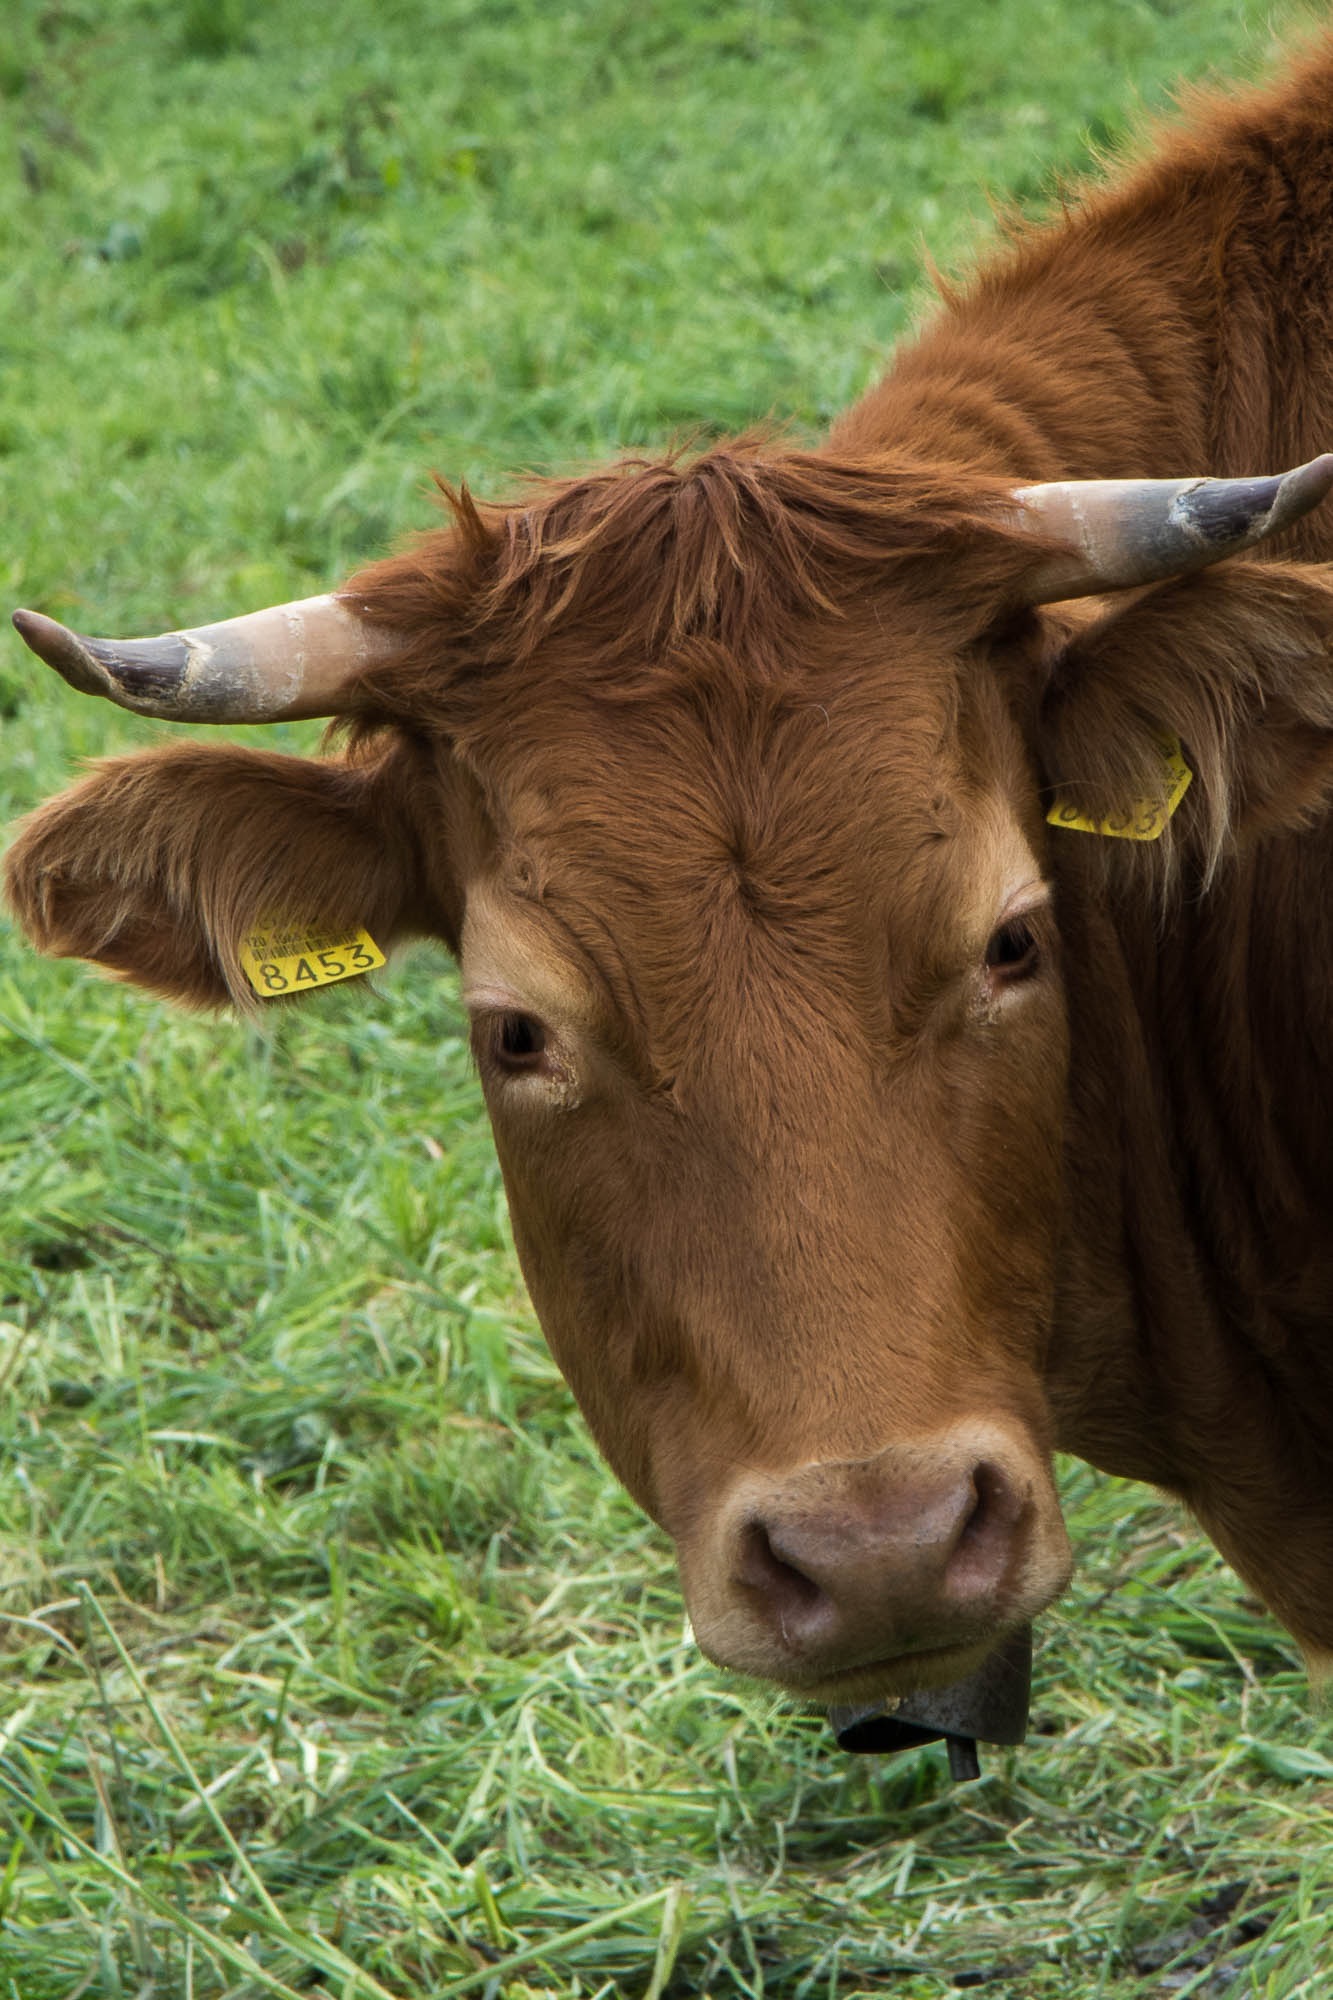
grass, field, farm, meadow, flower, cow, cattle, pasture, grazing, mammal, fauna, grassland, animals, vertebrate, habitat, horns, ruminant, ox, rural area, farm animals, dairy cow, cattle like mammal